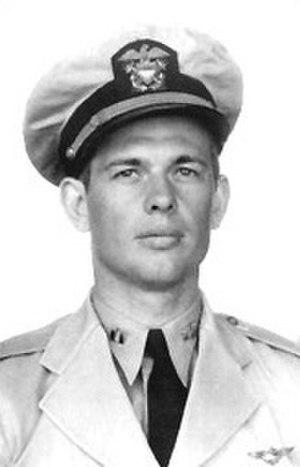
Richard Halsey Best, dit Dick Best, né le 24 mars 1910 à Bayonne, aux États-Unis, et mort le 28 octobre 2001 à Santa Monica, est un pilote de bombardier en piqué et commandant d'escadrille dans la marine américaine pendant la Seconde Guerre mondiale. Basé avec son escadron sur l'USS Enterprise durant la bataille de Midway, il a coulé un porte-avions japonais et en a peut-être endommagé un autre avant d'être réformé pour tuberculose quelques jours plus tard.